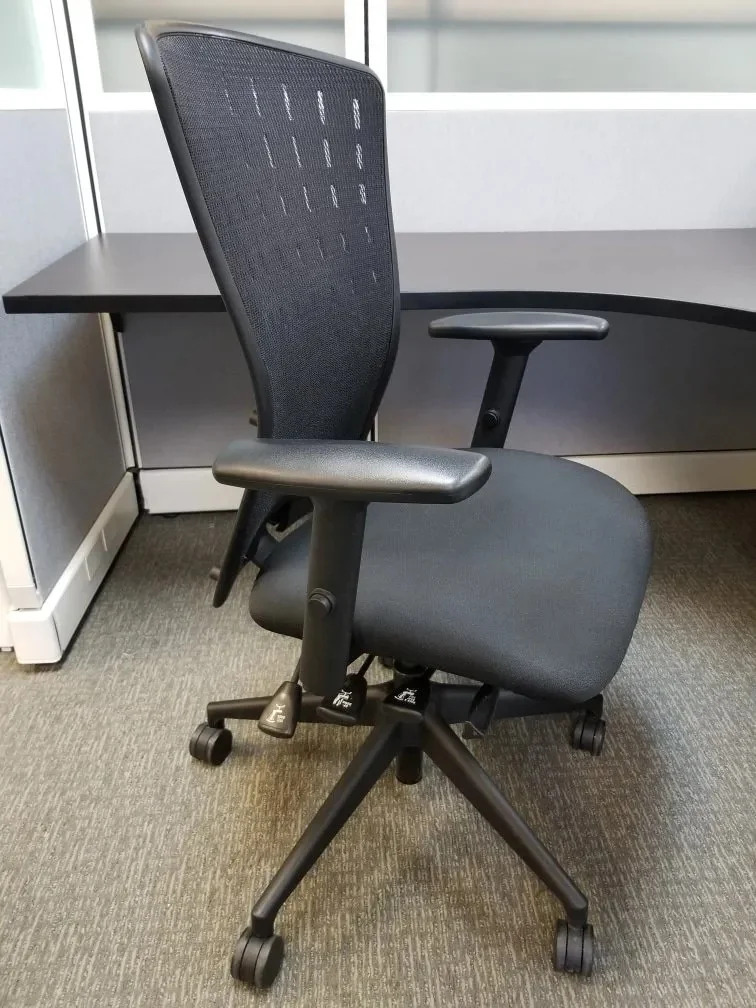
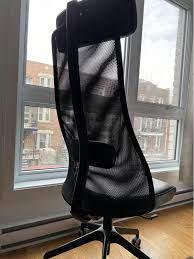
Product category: items_chair
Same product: no